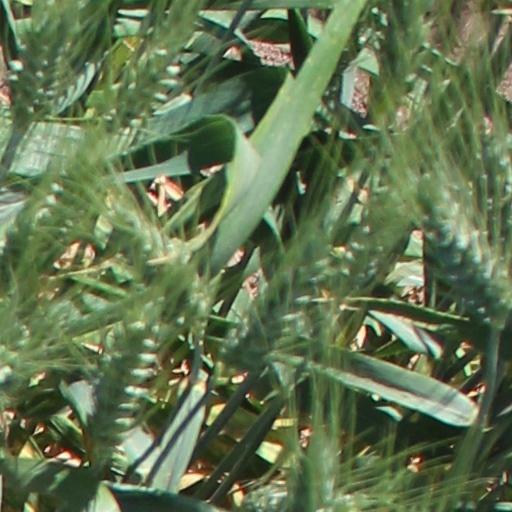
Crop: wheat